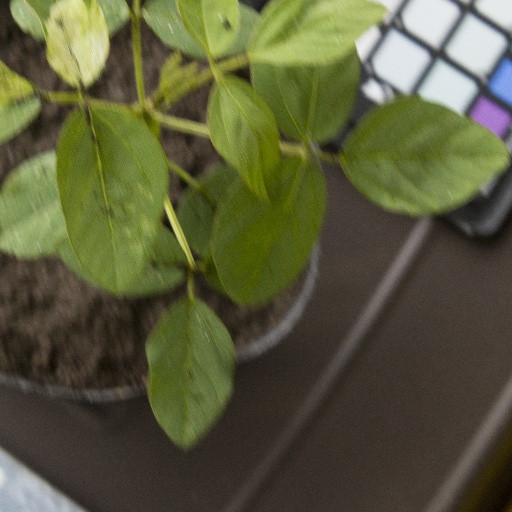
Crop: soybean